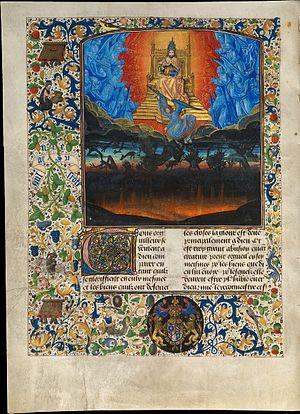
Miniature d'un manuscrit du Livre de bonnes mœurs de Jacques Legrand
Le Maître d'Antoine de Bourgogne est un maître anonyme enlumineur actif en Flandre et plus particulièrement à la cour des ducs de Bourgogne des années 1460 aux années 1480. Il doit son nom à trois manuscrits qu'il a réalisé pour Antoine, bâtard de Bourgogne.